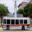
Label: bus